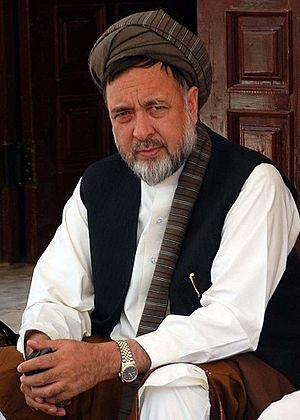
Haji Muhammad Mohaqiq est un homme politique et un chef de guerre afghan. C'est un membre prééminent du parti chiite Hezb-e Wahdat-e Islami fondé en 1989 à l'instigation de l'Iran. Il a participé à la lutte anti-taliban aux côtés de Mohammad Ostâd Atta et du général Anwari et à l'automne 2001, aux opérations autour de Mazar-e-Charif. Il devient ministre de la Planification du gouvernement de transition et se présente à l'élection présidentielle de 2004 où il recueille environ 12 % des suffrages exprimés.